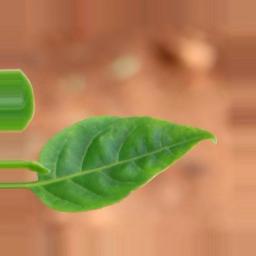
Label: healthy